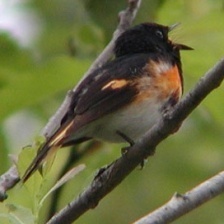
Species: AMERICAN REDSTART
Scientific name: SETOPHAGA RUTICILLA